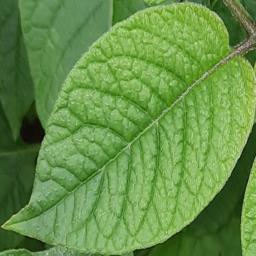
Etiqueta: Sana